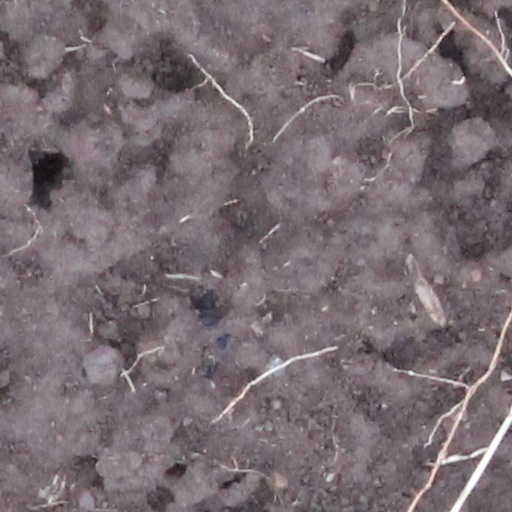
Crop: wheat